The Empress's Favourite

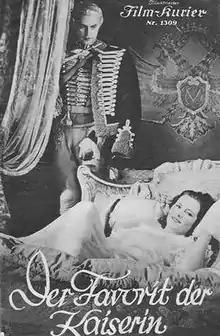

The Empress's Favourite is a 1936 German historical comedy film directed by Werner Hochbaum and starring Olga Chekhova, Anton Pointner and Heinz von Cleve. It was shot at the Johannisthal Studios in Berlin. The film's sets were designed by Emil Hasler and Arthur Schwarz. The film is set in Russia during the reign of Empress Elizabeth.